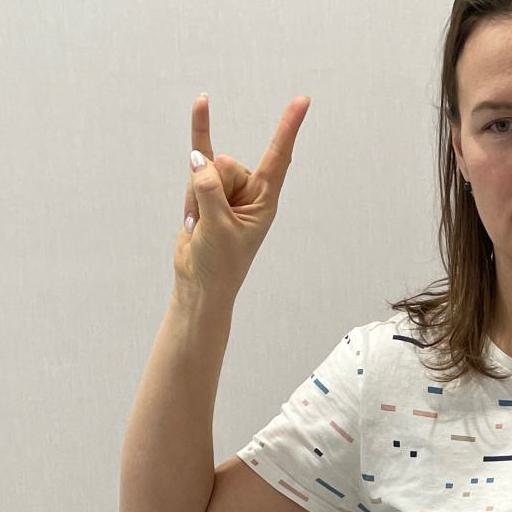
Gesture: rock